Sangerhausen–Erfurt railway

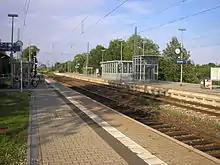
Sömmerda station

In passenger transport, two services now operate on 120-minute cycles, jointly providing an hourly service.